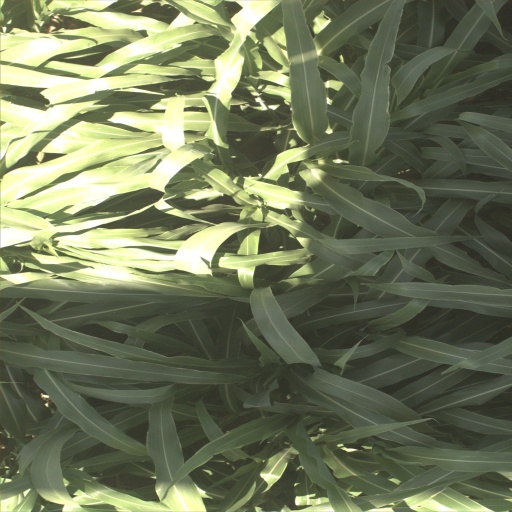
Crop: sorghum